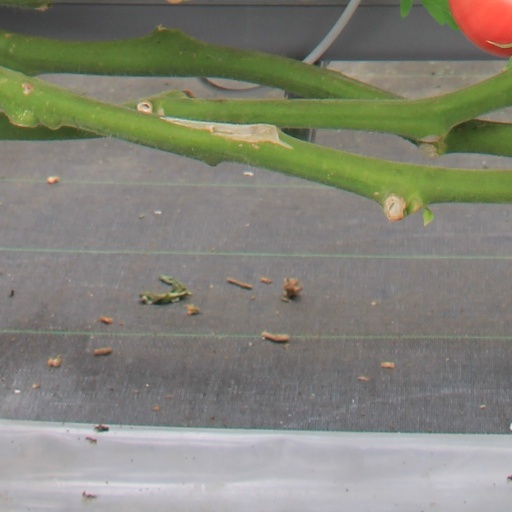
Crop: tomato